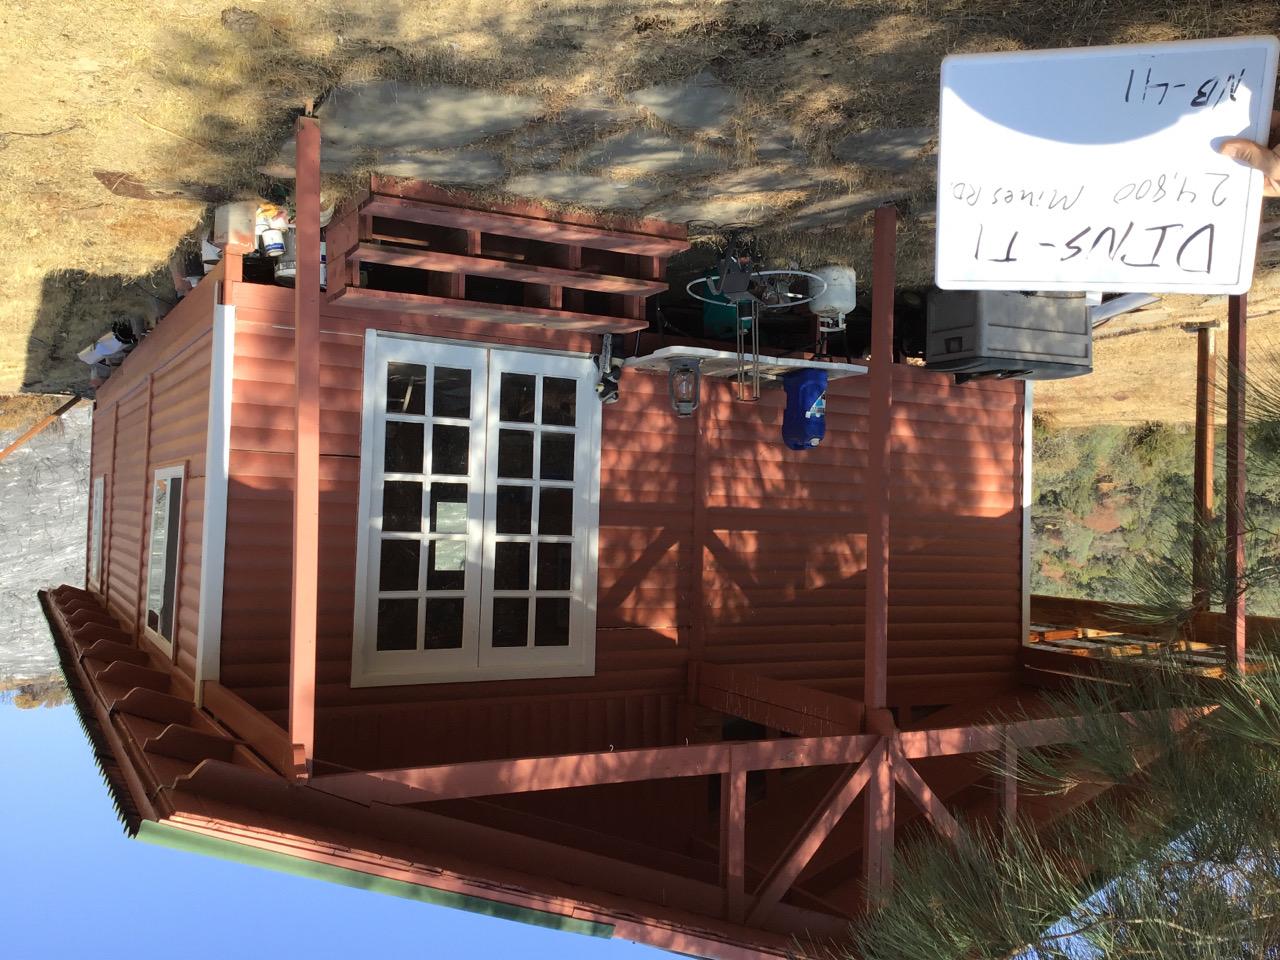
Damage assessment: affected